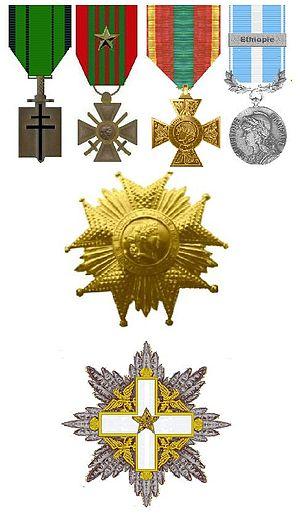
Gaston Palewski, né le 20 mars 1901 à Paris 9ᵉ et mort le 3 septembre 1984 au château du Marais au Val-Saint-Germain, est un diplomate et homme politique français, issu d'une famille d'origine polonaise.